Huwara

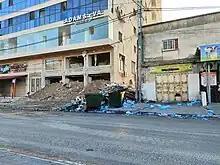
Ruins of 'Pizza Eiffel' in Hawara following its demolition by the IDF in response to an advertisement involving an Israeli citizen kidnapped by Hamas.

In October 2023, after the October 7 Hamas-led attack on Israel and taking of hostages, a pizzeria in Huwara posted an advertisement seemingly mocking an elderly hostage. In response, the IDF proceeded to demolish the pizzeria.